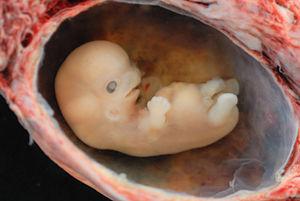
Un embryon est un organisme en développement depuis la première division de l'œuf ou zygote jusqu'au stade où les principaux organes sont formés.